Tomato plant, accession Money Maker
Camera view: bottom (45 deg); turntable rotation: 240 degrees
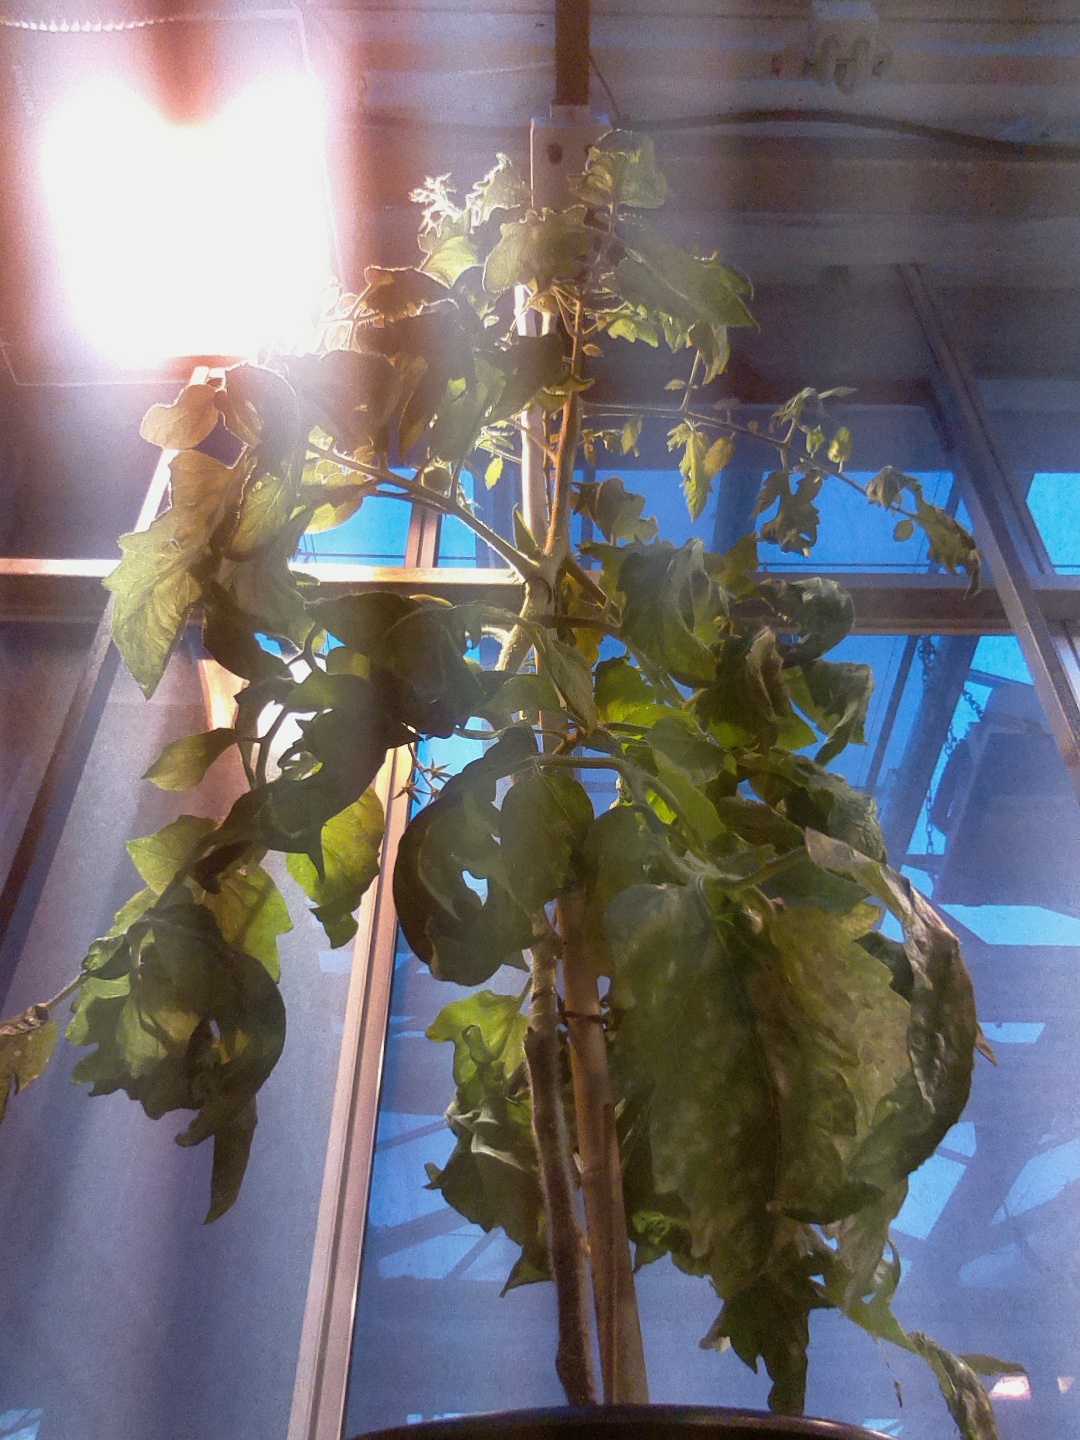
BBCH growth stage 75: 50%-60% of final fruit size